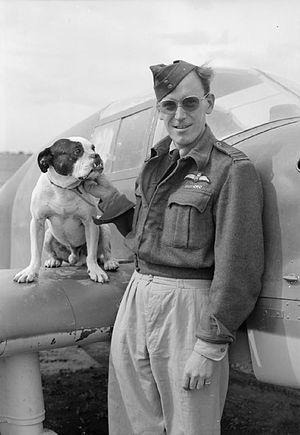
Wilfrid George Gerald Duncan Smith dit W. G. G. Duncan Smith est un aviateur britannique de la Royal Air Force, né le 28 mai 1914 à Madras et mort le 11 décembre 1996.